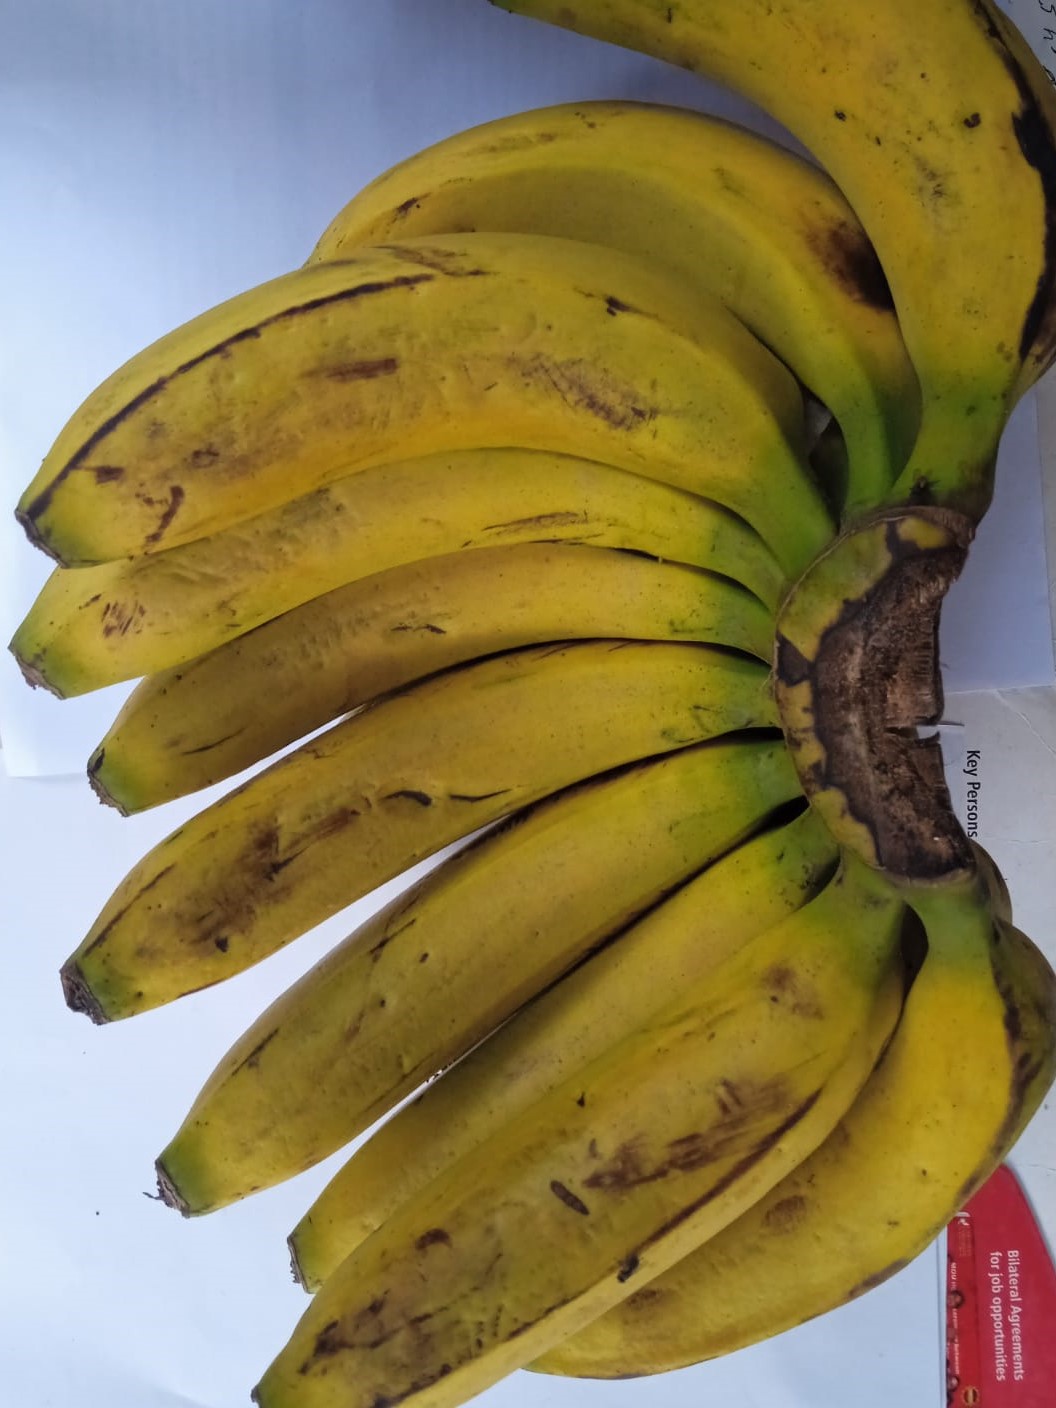
Fruit: banana
Condition: fresh